Ella Stewart Udall

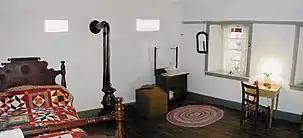
Ella's quarters at Pipe Spring National Monument, with a recreation of the telegraph terminal

Eliza Luella "Ella" Stewart was born on May 21, 1855, in Salt Lake City to parents Levi Stewart and Margery Wilkerson Stewart, both members of the Church of Jesus Christ of Latter-day Saints (also known as Mormons). Levi Stewart was also married to Ella's aunt and Margery's sister, Artemacy "Macy" Wilkerson, as the family participated in the church's historical practice of polygamy. Growing up in Salt Lake City, Stewart attended private schools and was taught by poet Sarah Elizabeth Carmichael and educator Theodore Belden Lewis. She was baptized into the church in 1863.In 1870, LDS Church president Brigham Young asked Levi Stewart to move to southern Utah, found the town of Kanab, and serve as the first Latter-day Saint bishop there. Young also asked Ella Stewart to stop in Toquerville to learn Morse code and telegraphy so she could work as a telegraph operator for the Deseret Telegraph Company. Stewart trained in Toquerville for at least six weeks before rejoining her family in Kanab.